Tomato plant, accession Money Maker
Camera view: horizontal (90 deg, fisheye); turntable rotation: 90 degrees
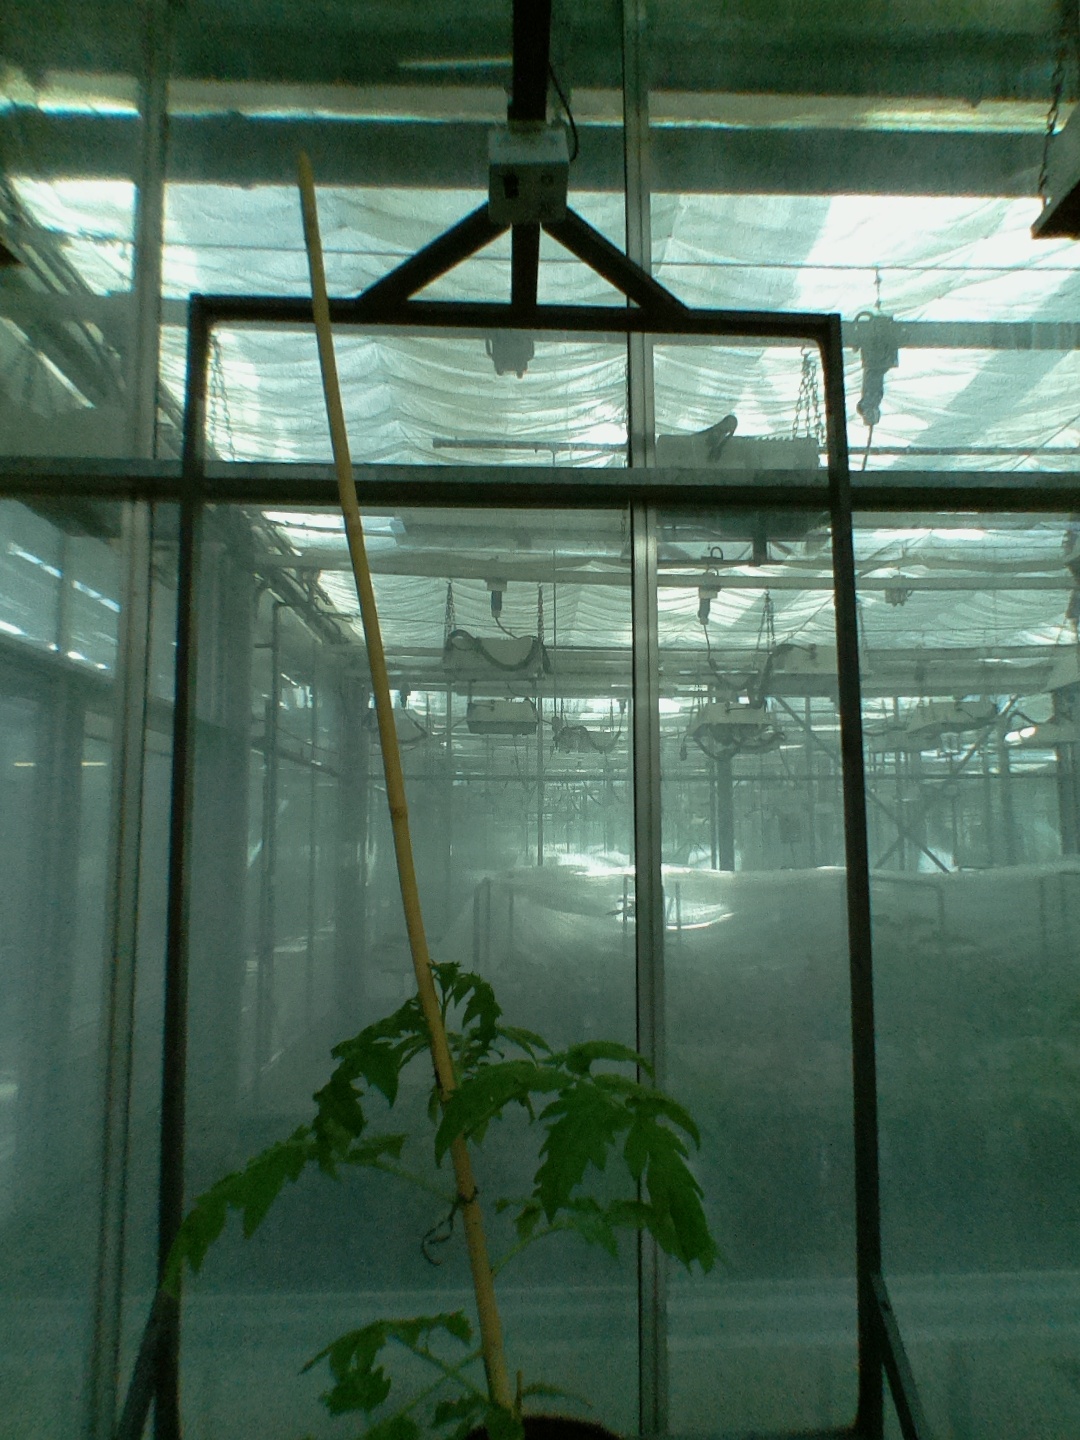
BBCH growth stage 13: 6 of true leaves visible